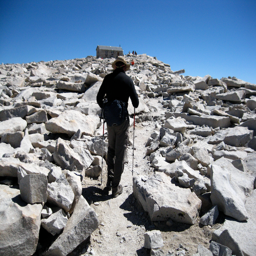
approaching the summit of mountain